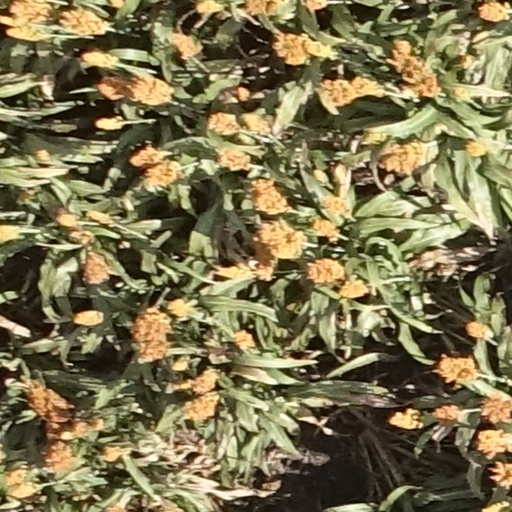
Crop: sorghum